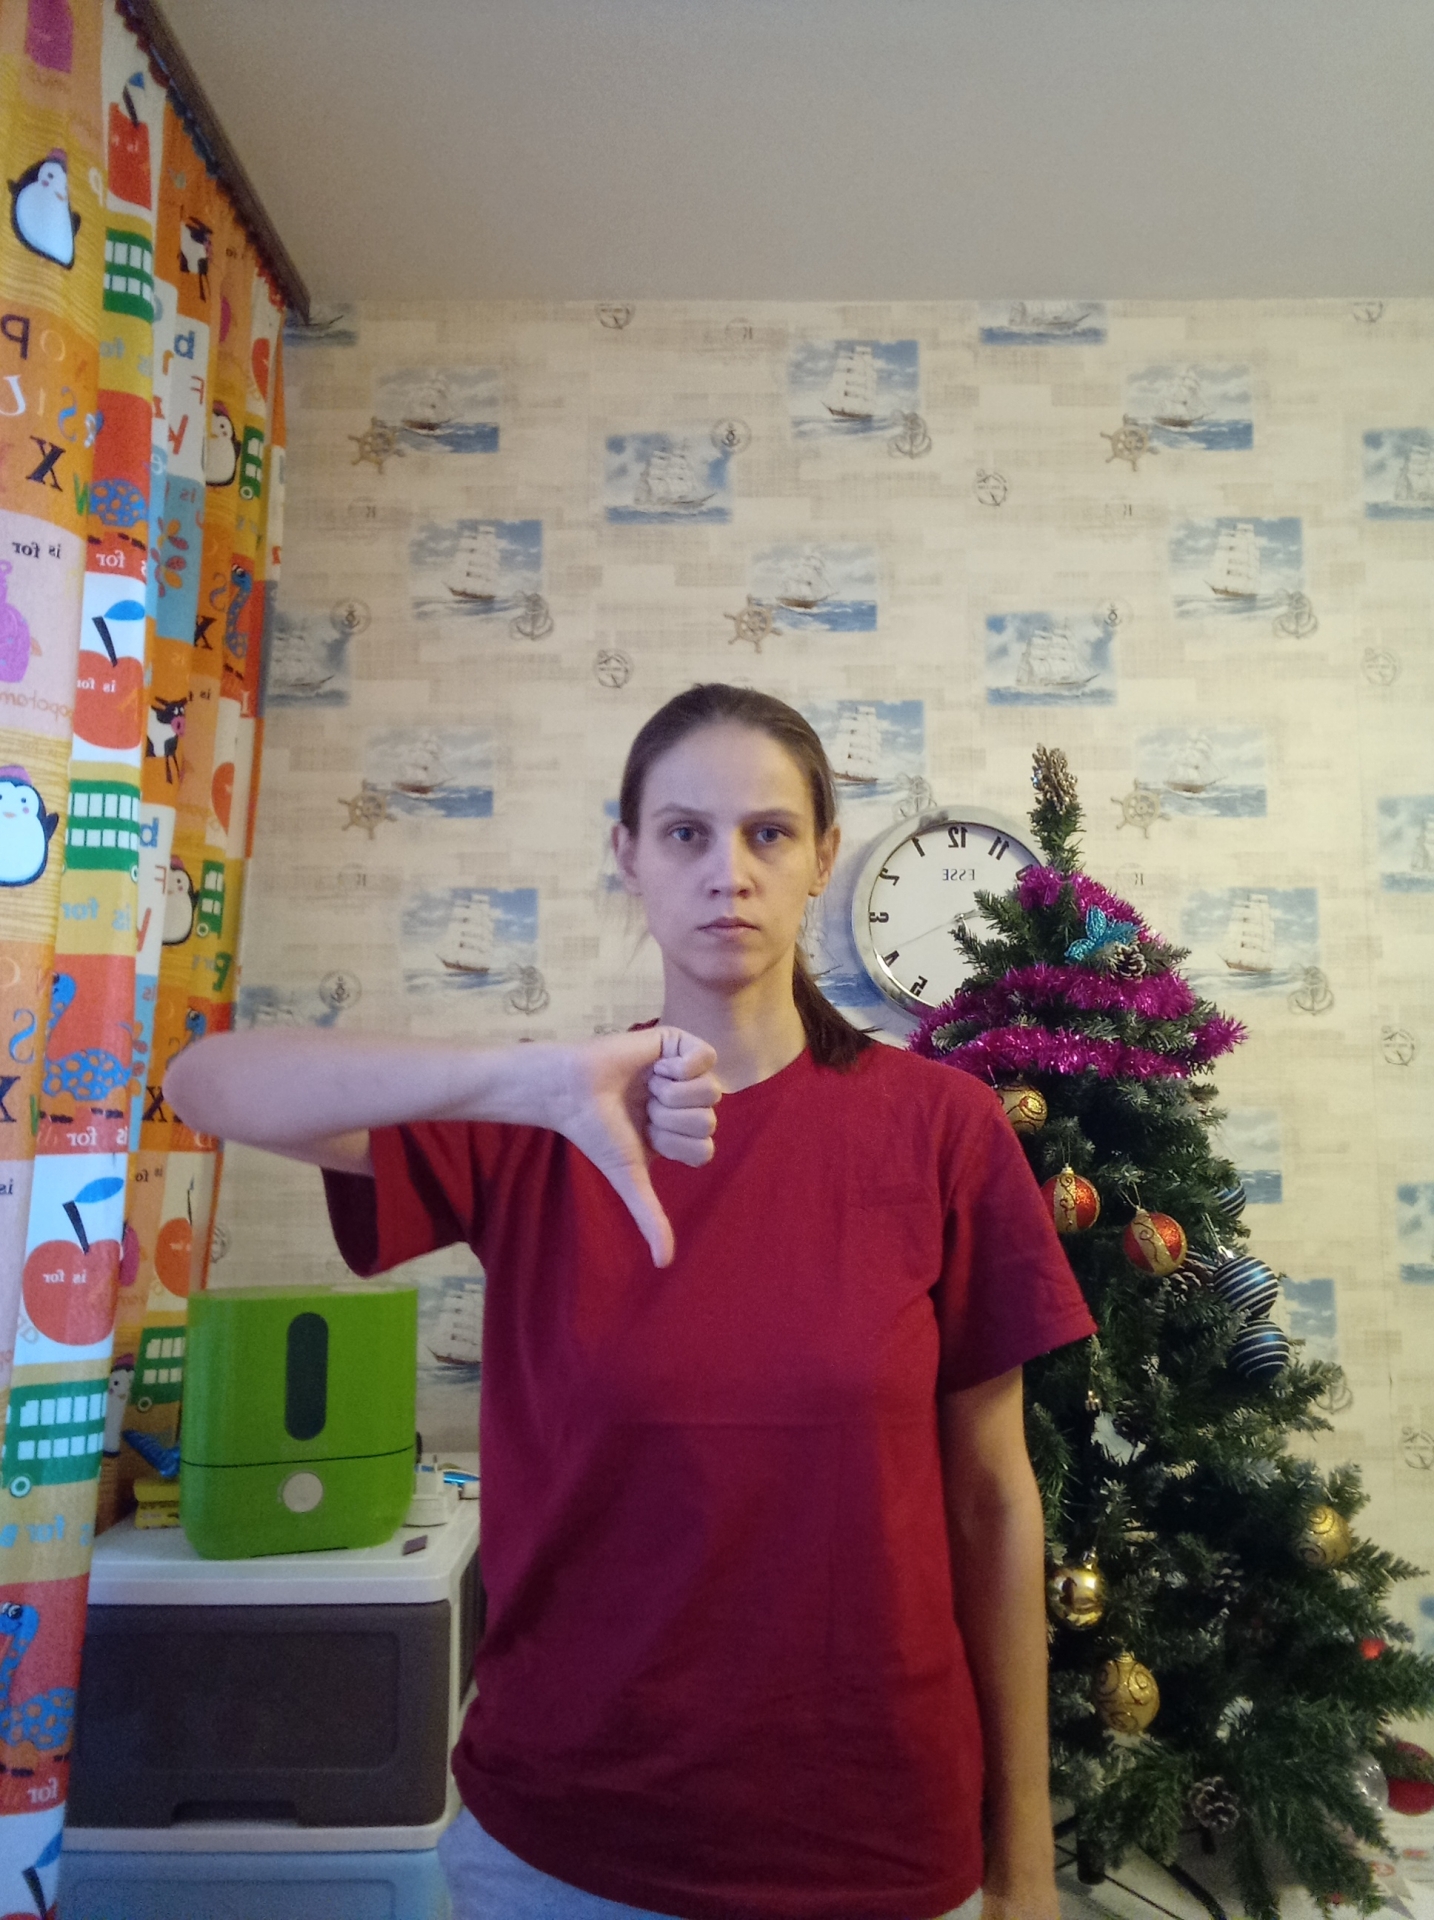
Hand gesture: dislike